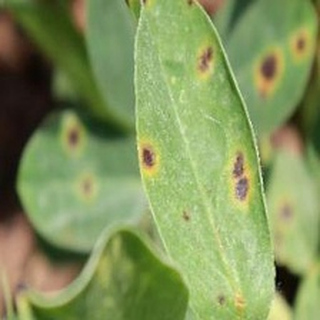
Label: groundnut_early_leaf_spot